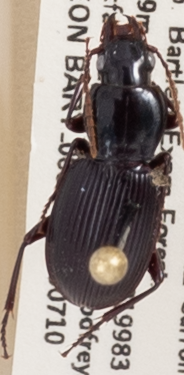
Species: Pterostichus tristis
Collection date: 2019-07-10
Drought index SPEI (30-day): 0.334
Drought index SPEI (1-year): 1.28
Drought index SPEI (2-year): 0.664